Franklinton Post Office

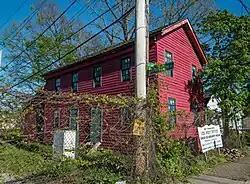

The Franklinton Post Office is a historic building in the Franklinton neighborhood of Columbus, Ohio. It was listed on the National Register of Historic Places in 1973. Also known as the David Deardurff House, it was built of hand-hewed logs by Deardurff in 1807. The two-story house sits on a limestone foundation. It is the oldest building in Columbus still on its original foundation. The building is on Gift Street, an area owned by Franklinton founder Lucas Sullivant, given to early settlers. The first post office in Franklinton was established here.